Nasreddin

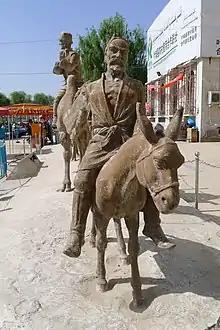
Statue of Afanti in Xinjiang, China

Many peoples of the Near, Middle East, South Asia and Central Asia claim Nasreddin as their own (e.g., Turks, Afghans, Iranians, and Uzbeks). His name is spelt in a wide variety of ways: "Nastradin", "Nasrudeen", "Nasrudin", "Nasruddin", "Nasriddin", "Nasr ud-Din", "Nasredin", "Nasiruddin," "Naseeruddin", "Nasr Eddin", "Nastradhin", "Nasreddine", "Nastratin", "Nusrettin", "Nasrettin", "Nostradin", "Nastradin" (lit.: Victory of the Deen) and "Nazaruddin". It is sometimes preceded or followed by a title or honorific used in the corresponding cultures: "Hoxha", "Khwaje", "Koja", "Hodja", "Hoja", "Hojja", "Hodscha", "Hodža", "Hoca", "Hocca","Hooka",